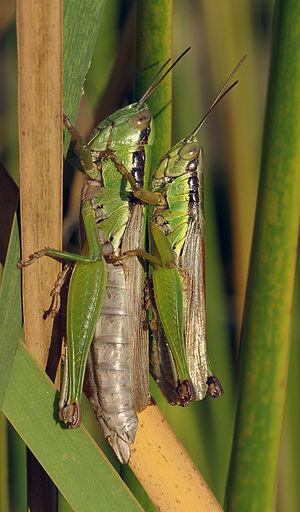
Sauterelles femelle (à gauche) et mâle (à droite). Image prise à Osaka (Japon) au coucher du soleil. 日本語: コバネイナゴ メス（左）とオス（右） Camera Details:Camera: PENTAX K10DLens: TAMRON SP AF90mm F/2.8 Di (Model272E)